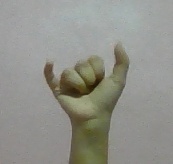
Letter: ya